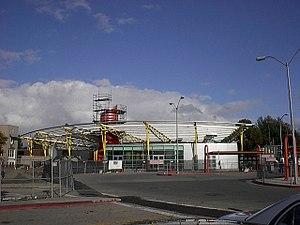
La gare de Richmond est une gare ferroviaire des États-Unis située à Richmond en Californie. Elle est desservie par Amtrak. C'est une gare sans personnel.